Edlington railway station

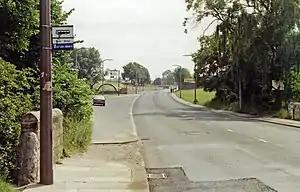
Site of the station in 1992

Edlington railway station was a small railway station at the eastern terminus of the Dearne Valley Railway. The station's full title as shown on the station nameboard is "Edlington for Balby Doncaster" (with the words 'for' and 'Doncaster' in lettering half size compared to the others). It was built to serve the mining village of Edlington and the Doncaster suburb of Balby in South Yorkshire, England.